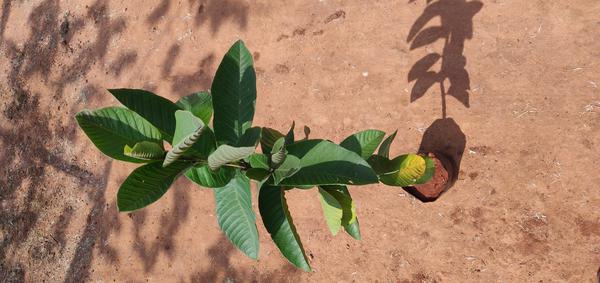
Plant: Gauva